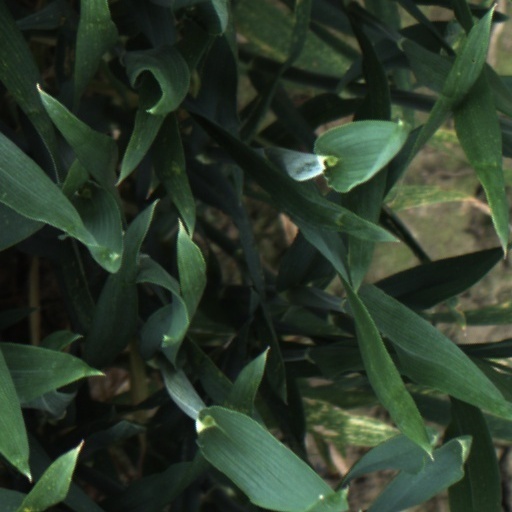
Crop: wheat